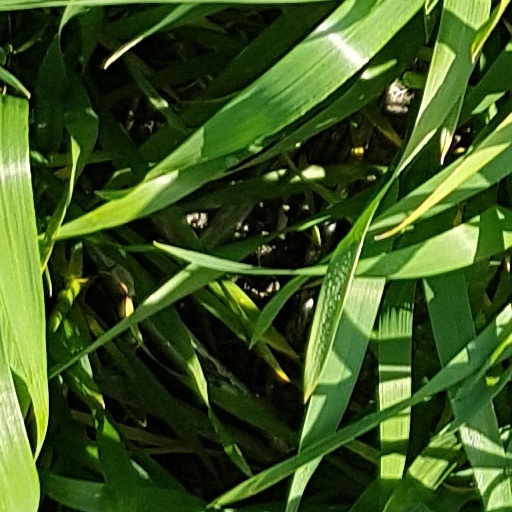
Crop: wheat